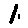
Label: 1